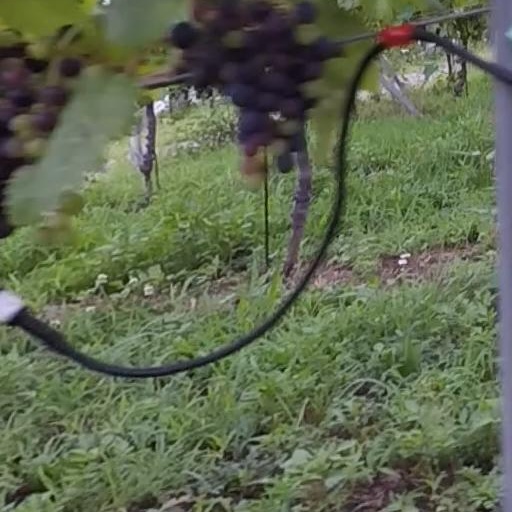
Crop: grape